Tesla Energy

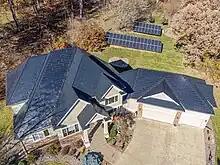
A home with a Tesla Solar Roof, the company's solar shingle

Tesla Energy manufactures, installs and sells a solar shingle product it calls the Tesla Solar Roof. Solar shingles are small solar panel tiles that can make up an entire roof surface. The company claims that a Solar Roof costs less than installing a new roof with solar panels and that the tempered glass that the tiles are made of are more durable than standard roofing tiles. The product was first unveiled in August 2016, but Tesla was only able to start producing the Solar Roof in volume in March 2020.